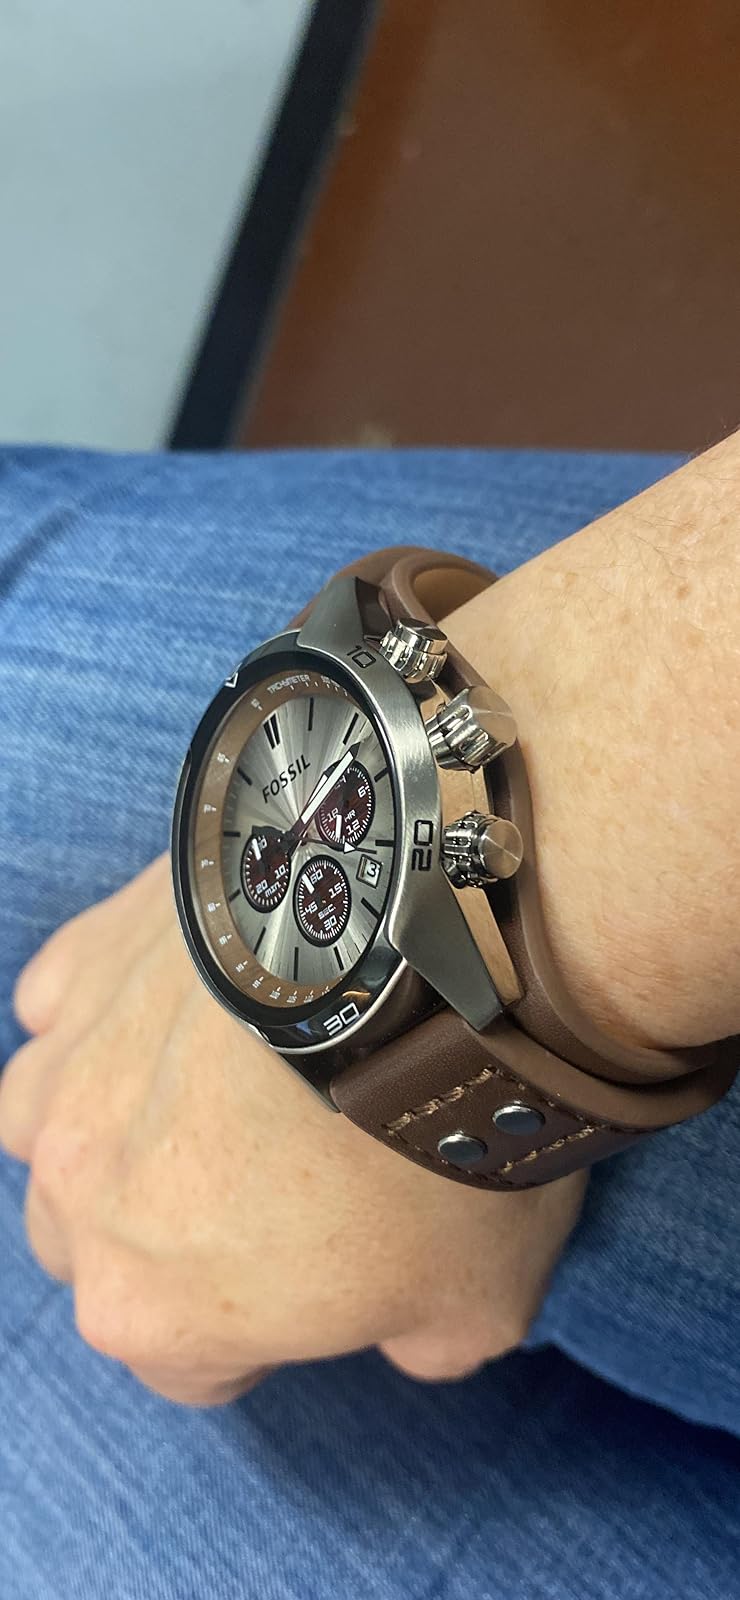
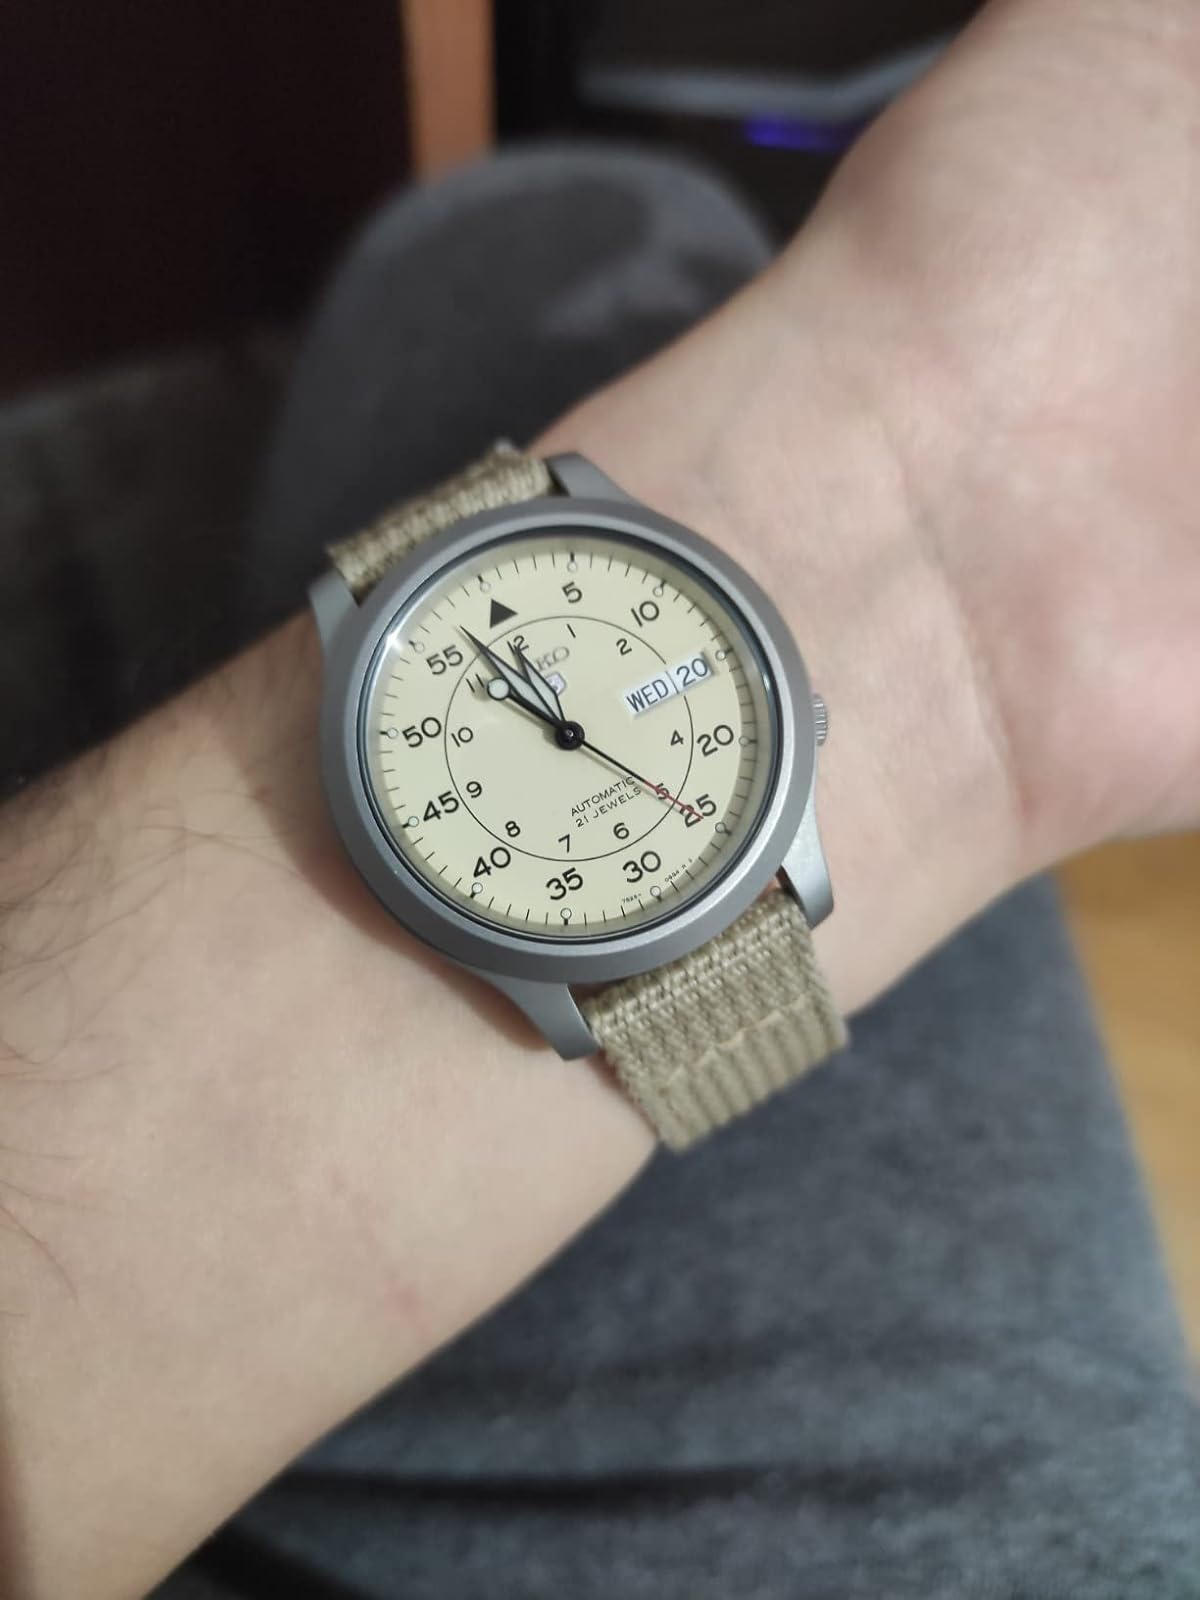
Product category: accessories_watch
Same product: no